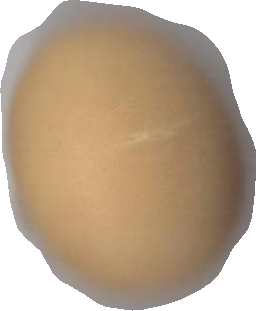
Variety: Grobogan